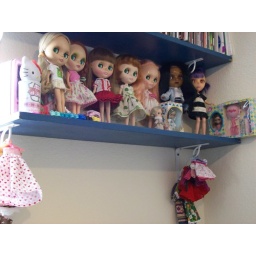
They stand on my shelf in the office and watch me work!